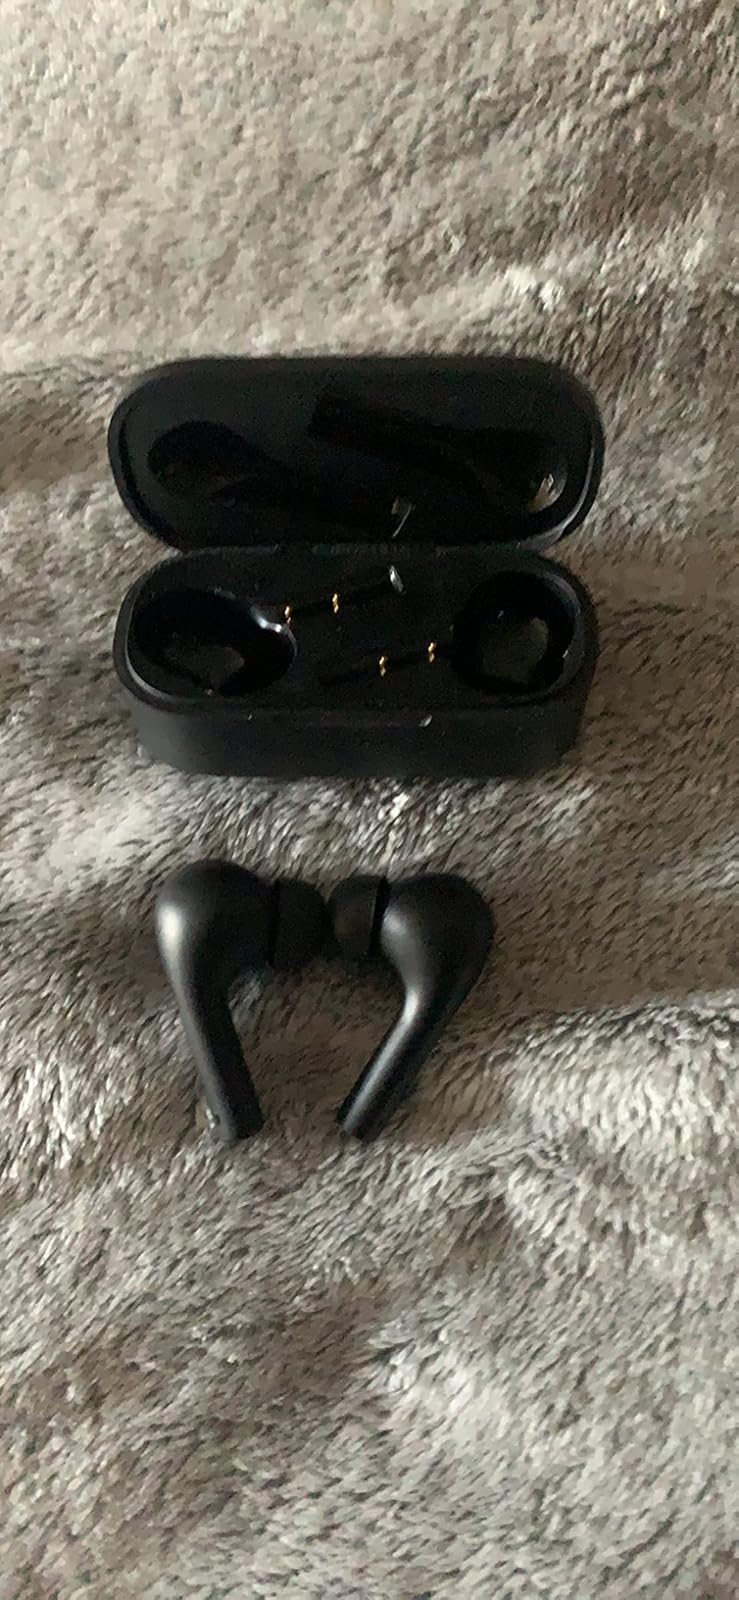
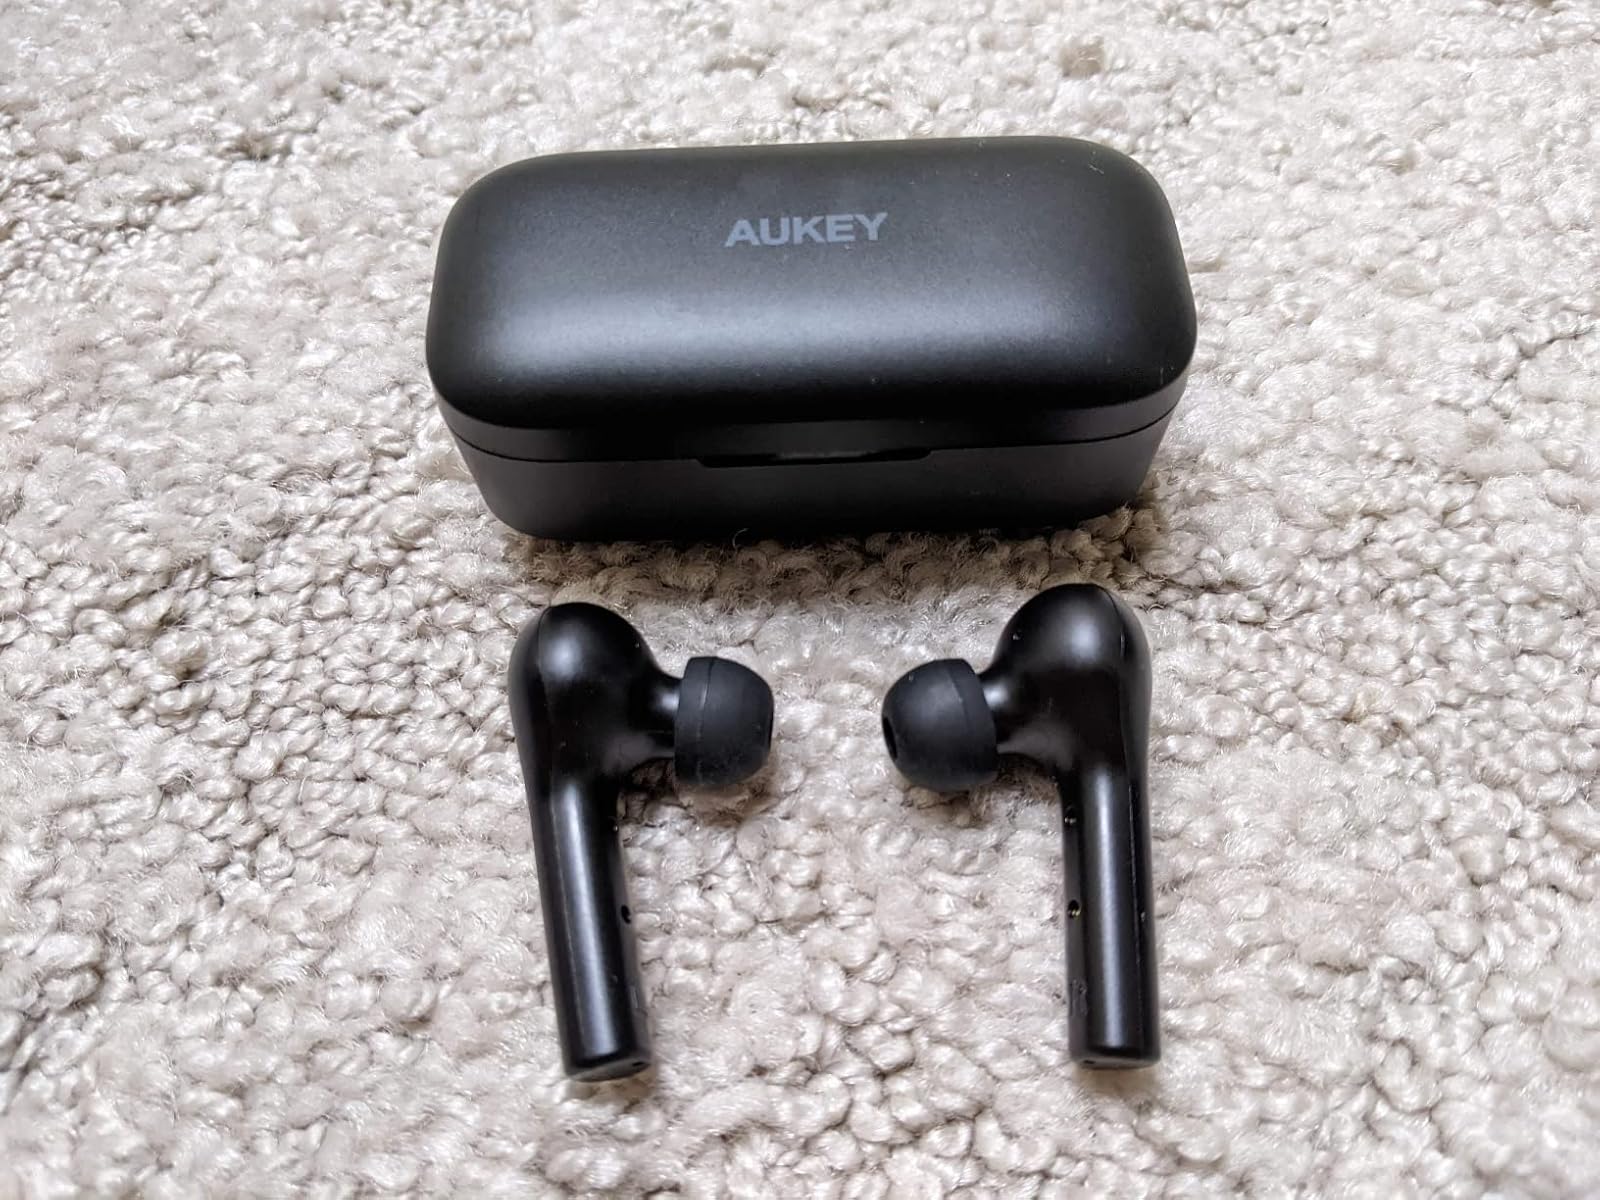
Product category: earbuds
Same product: yes